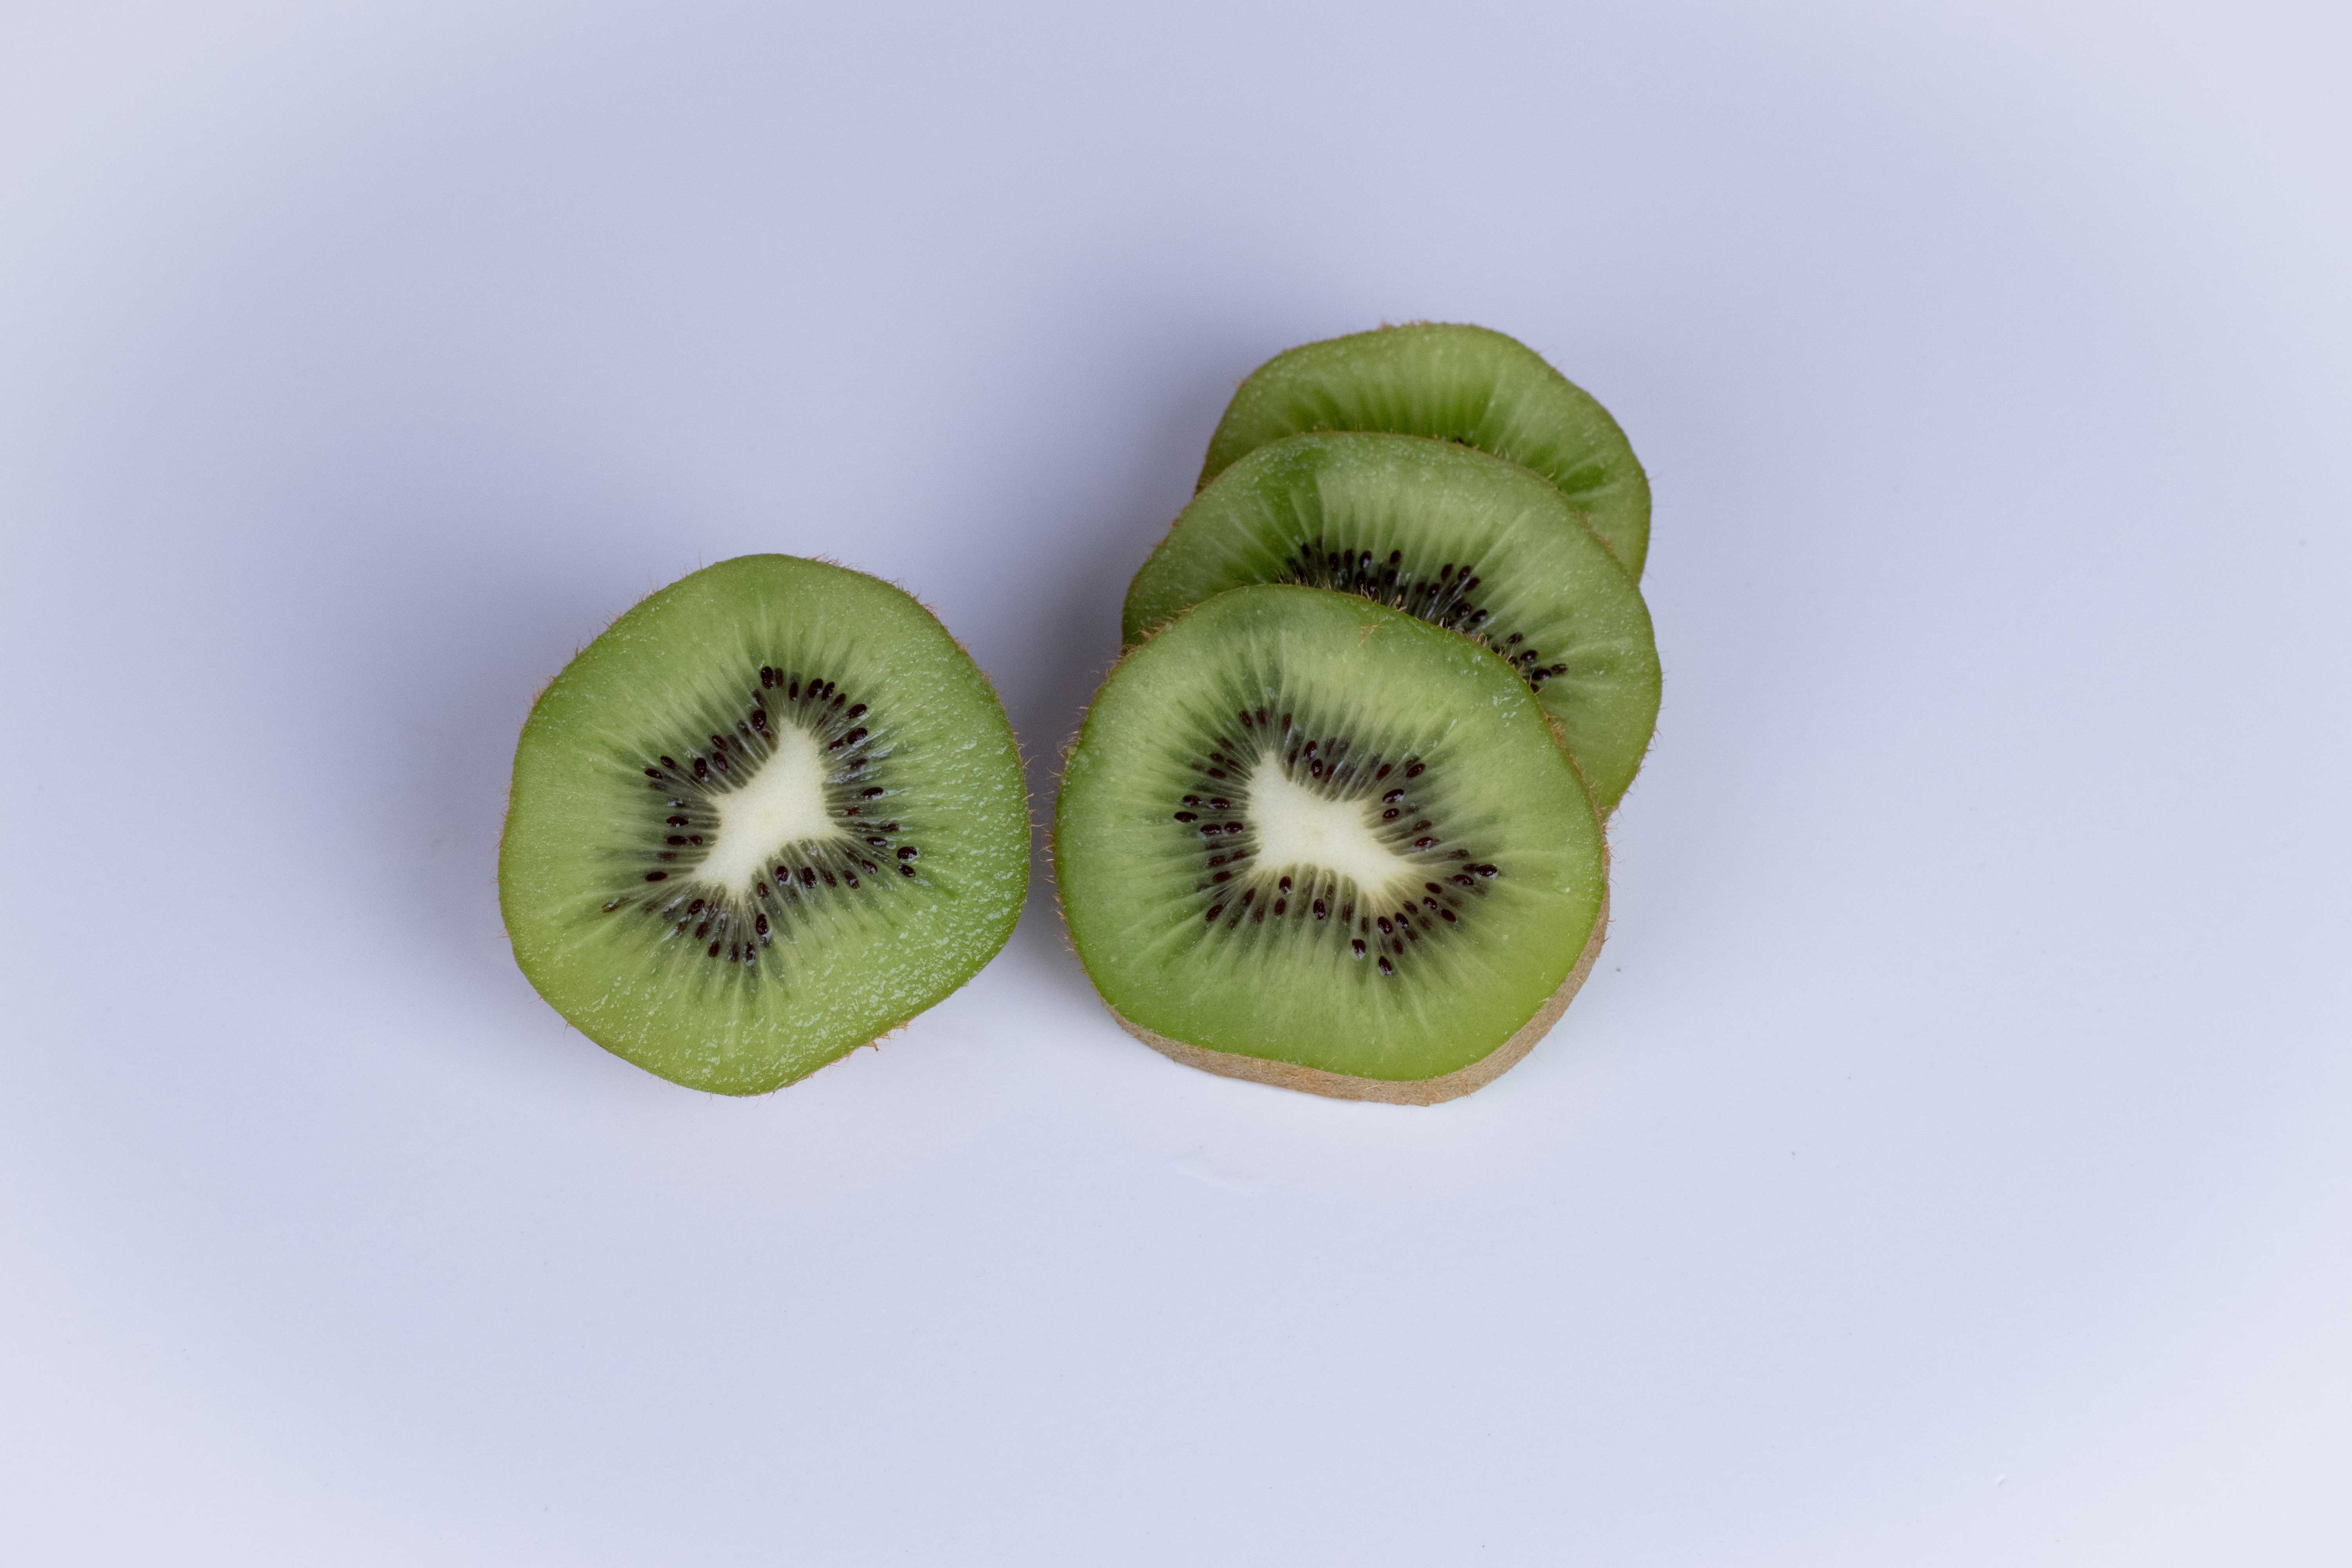
plant, fruit, leaf, seed, flower, food, green, produce, slice, freshness, close up, kiwi, eye, organ, diet, macro photography, flowering plant, land plant, kiwifruit